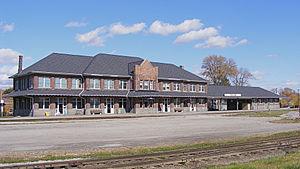
Une gare ferroviaire patrimoniale du Canada est une gare ferroviaire faisant partie du patrimoine national du Canada et désignée comme sites historiques nationaux. Voici une liste des gares ferroviaires patrimoniales du Canada selon la province ou le territoire où elles sont situées.
La gare de Stratford est une gare ferroviaire située à proximité du centre ville de Stratford dans l'Ontario. Le bâtiment voyageurs de Stratford est depuis 1988 une gare patrimoniale du Canada.